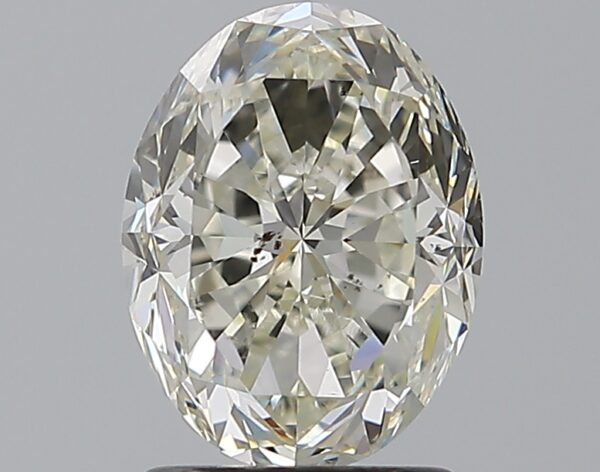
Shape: oval
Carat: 2.01
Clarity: SI1
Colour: K
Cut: FG
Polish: EX
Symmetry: EX
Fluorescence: N
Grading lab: GIA
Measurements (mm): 8.64 x 6.64 x 4.75